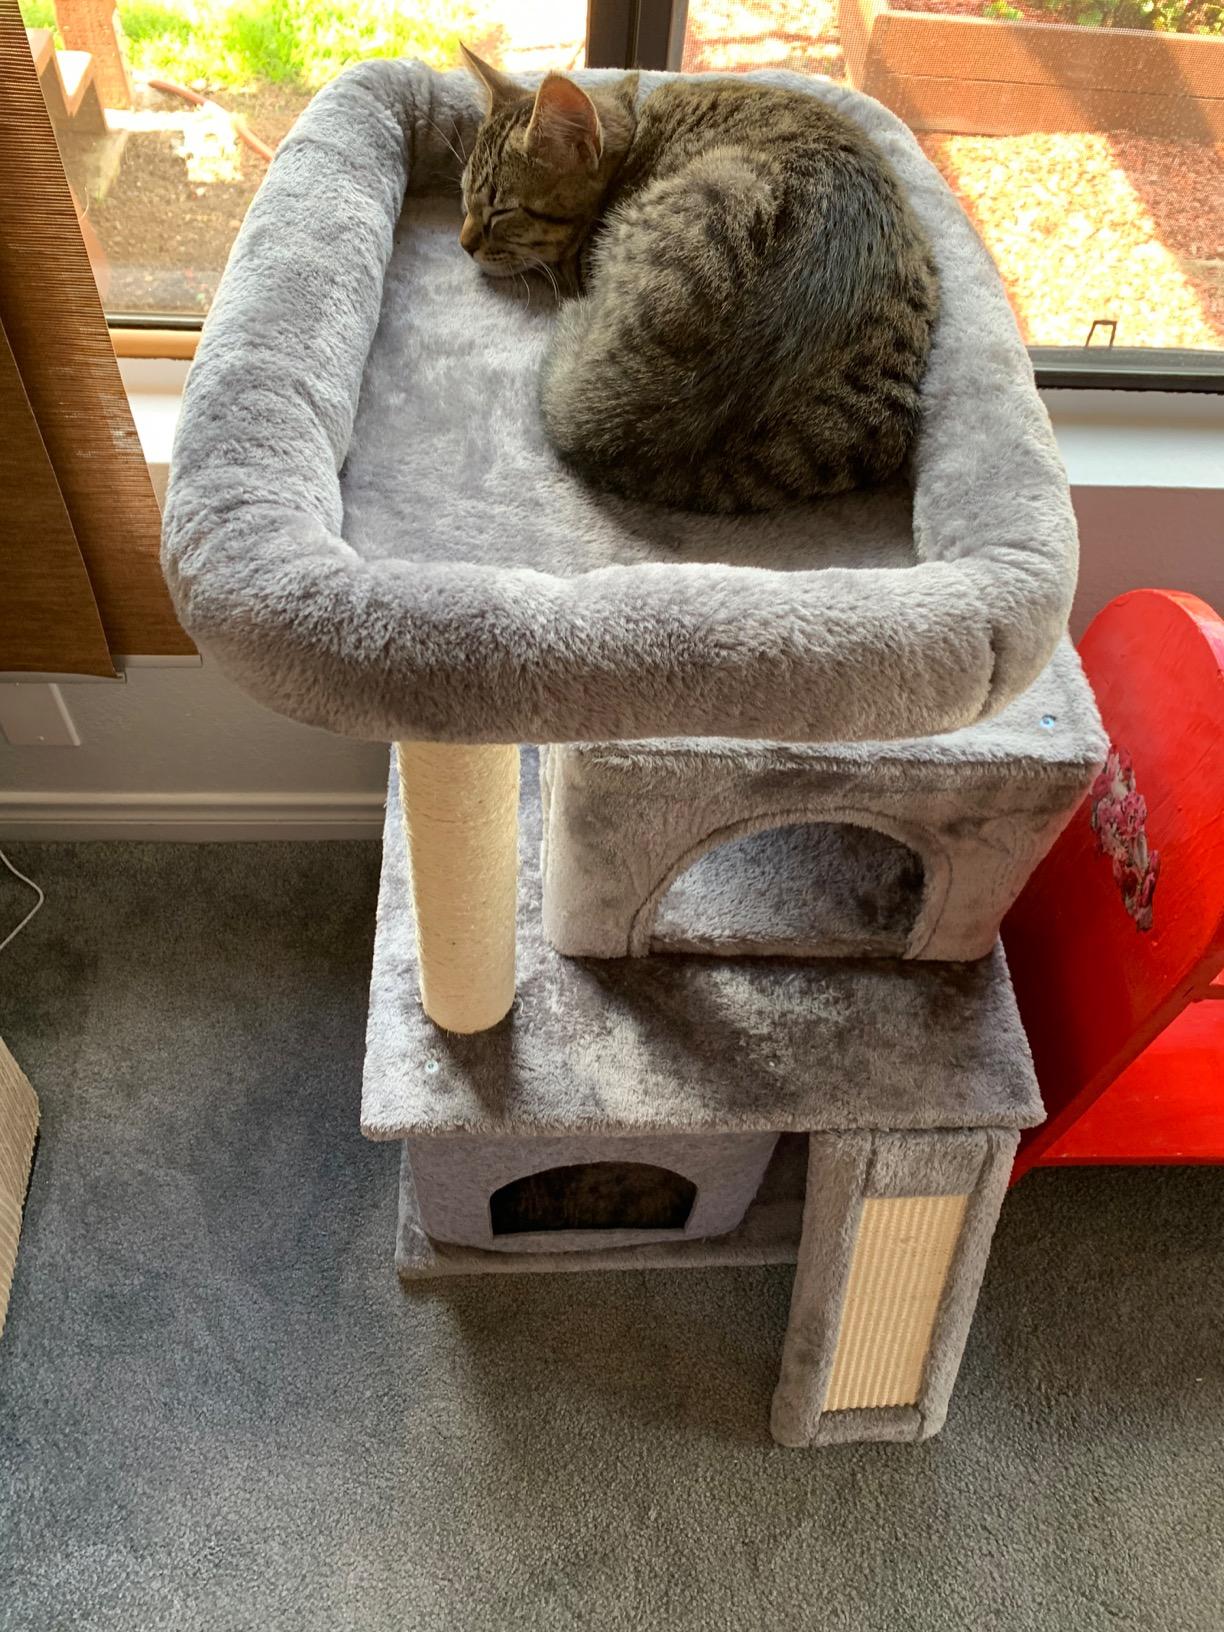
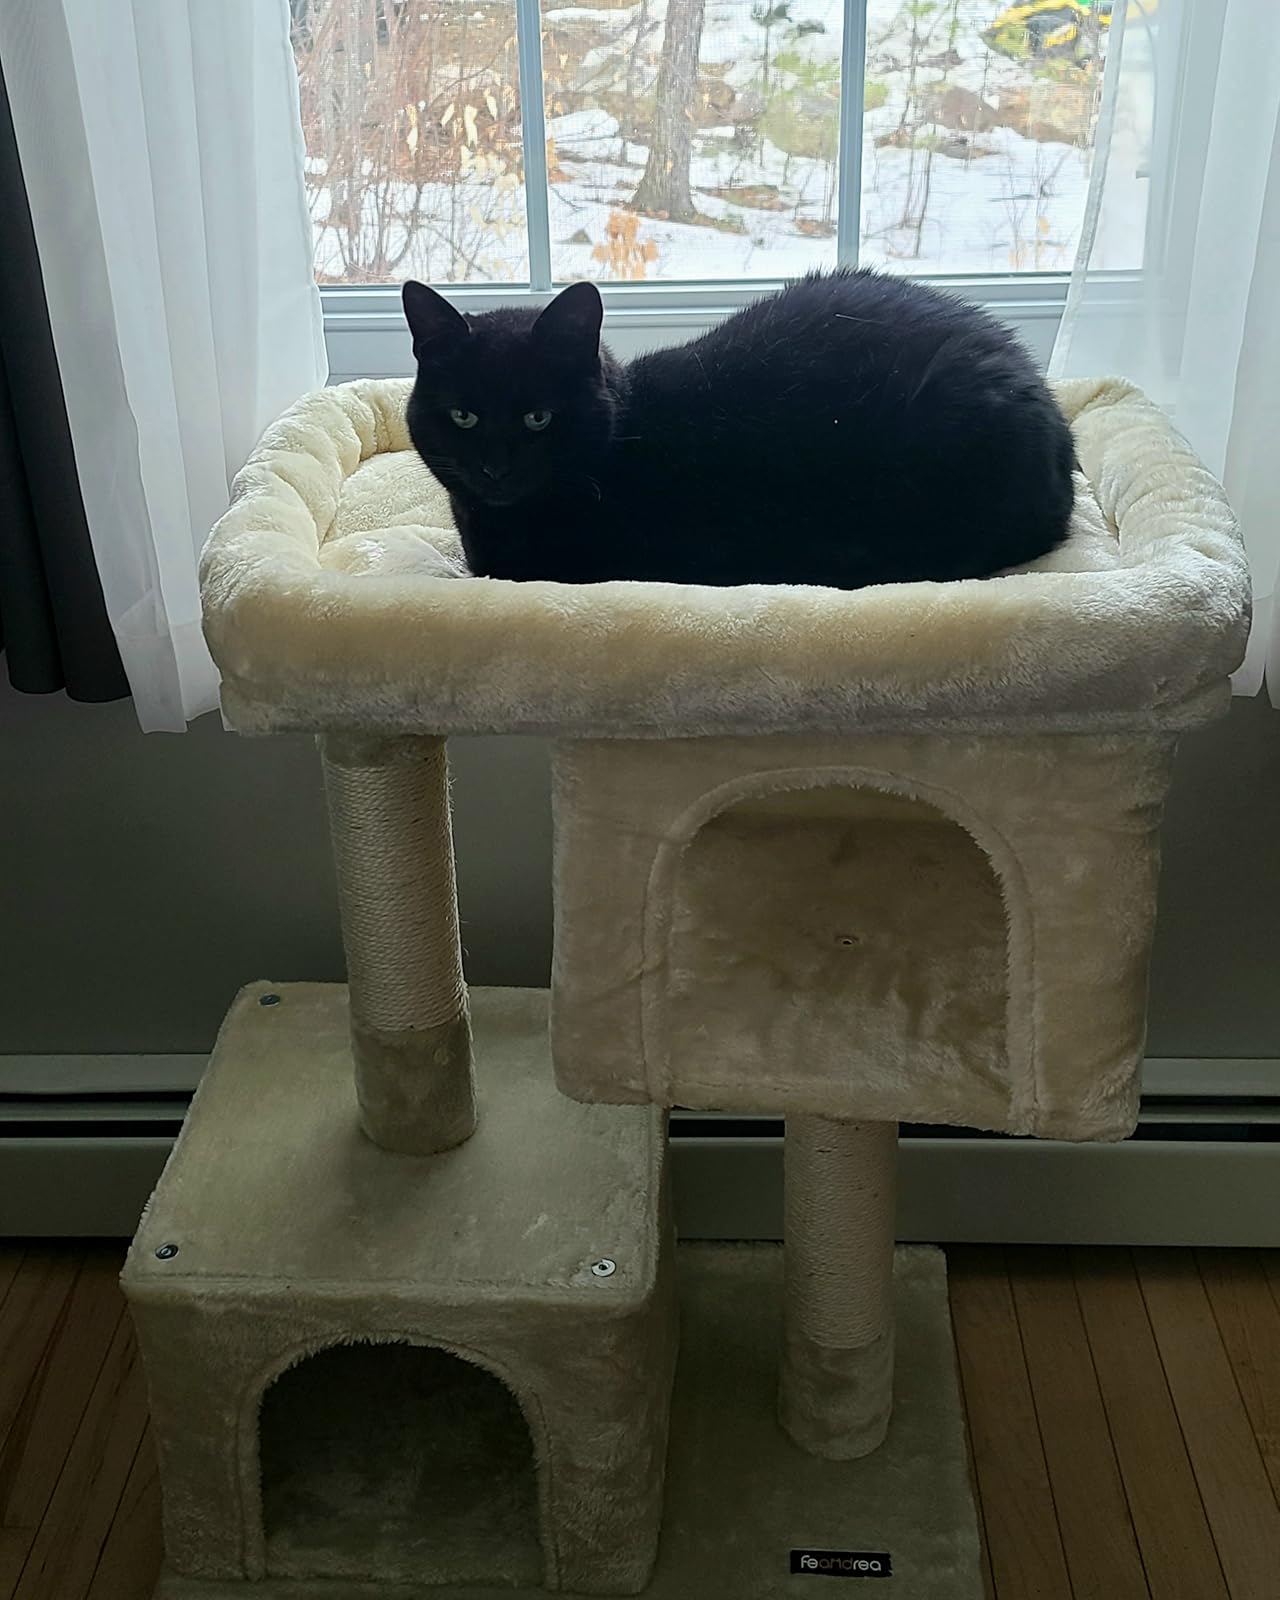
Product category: items_cat tree
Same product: no